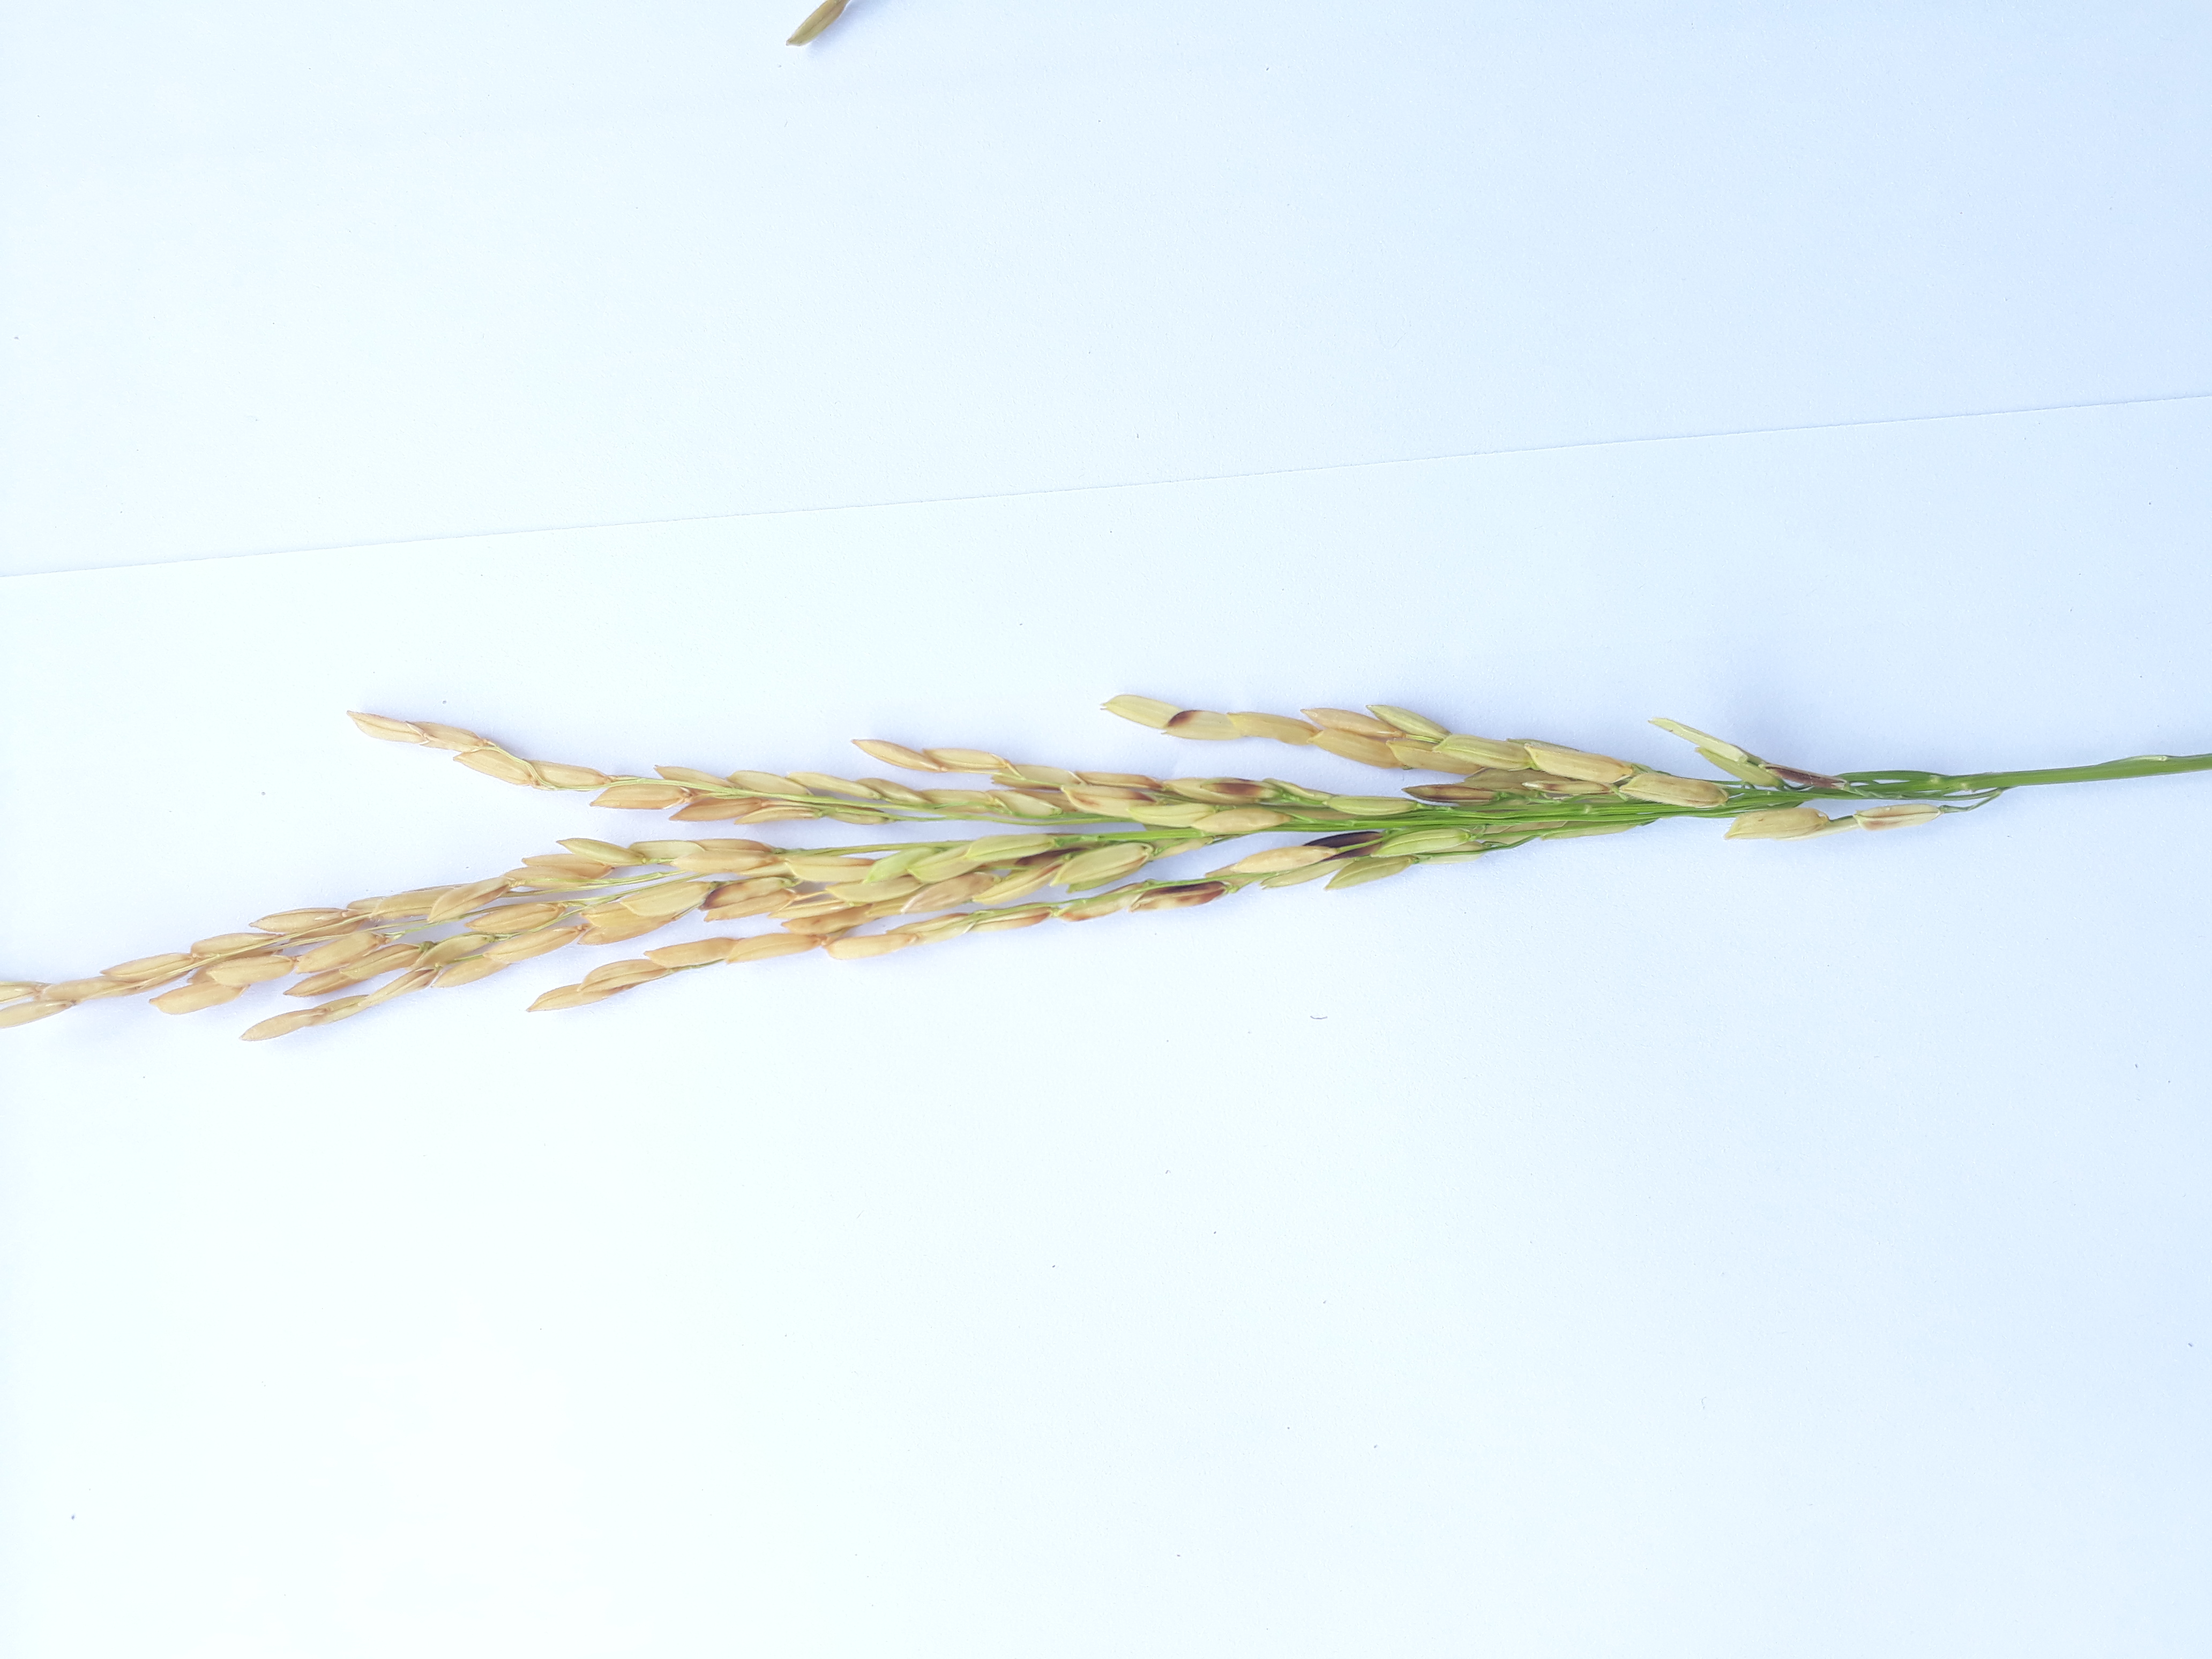
Label: Mild